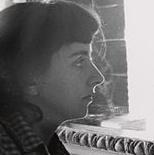
Age: 28